David Storl

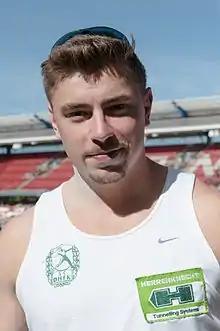
Storl in 2015

David Storl (born 27 July 1990) is a German track and field athlete who specialises in the shot put. He was successful on the youth and junior athletics circuit, winning gold medals at the World Youth Championships and World Junior Championships. Storl won his first senior medal, a silver, at the 2011 European Athletics Indoor Championships.